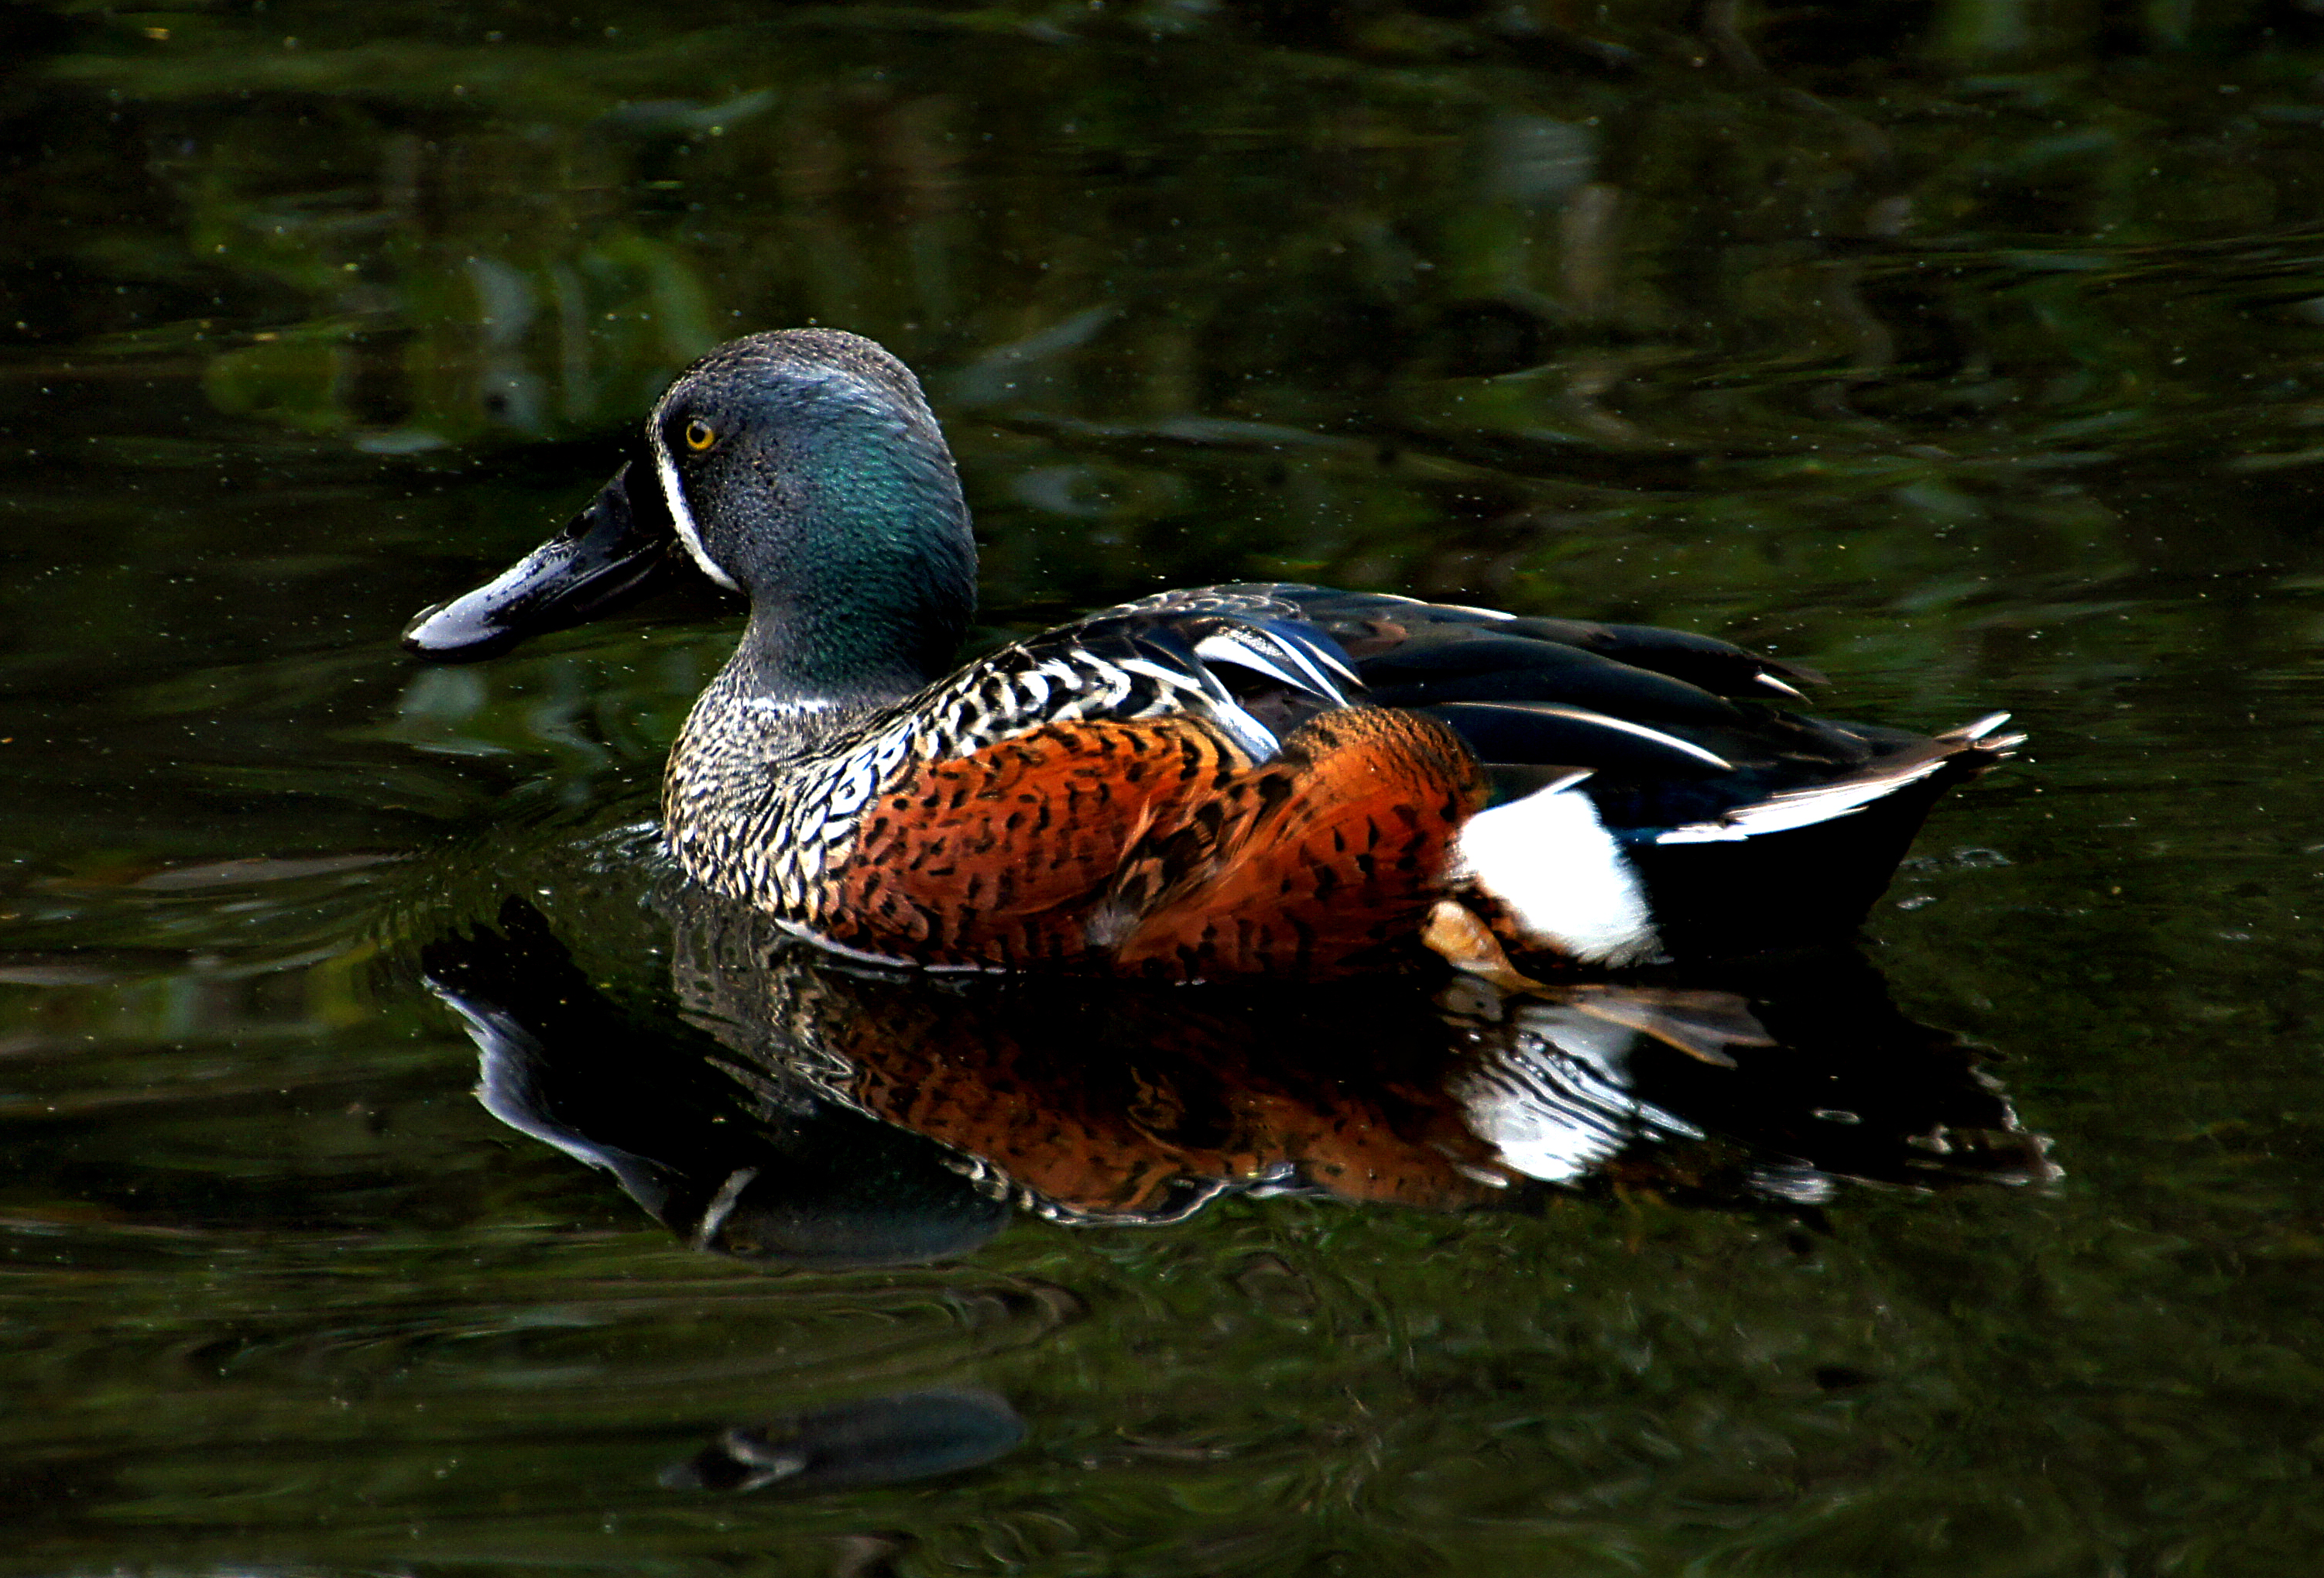
nature, bird, wing, pond, wildlife, beak, fauna, birds, duck, feathers, vertebrate, waterfowl, newzealandbirds, sonyalpha, water bird, mallard, canard, shovlerduck, ducks geese and swans